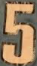
Number: 5